Saint Maurus

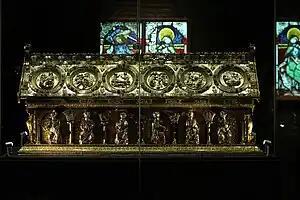
Reliquary of St. Maurus

A long "Life of St. Maurus" appeared in the late 9th century, supposedly composed by one of Maurus's 6th-century contemporaries. According to this account, the bishop of Le Mans, in western France, sent a delegation asking Benedict for a group of monks to travel from Benedict's new abbey of Monte Cassino to establish monastic life in France according to the Rule of St. Benedict. The Life recounts the long journey of Maurus and his companions from Italy to France, accompanied by many adventures and miracles as Maurus is transformed from the youthful disciple of Benedict into a powerful, miracle-working holy man in his own right. According to this account, after the great pilgrimage to Francia, Maurus founded Glanfeuil Abbey as the first Benedictine monastery in Gaul. It was located on the south bank of the Loire river, a few miles east of Angers. The nave of its thirteenth-century church and some vineyards remain today (according to tradition, the "chenin" grape was first cultivated at this monastery.)